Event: Nepal Earthquake
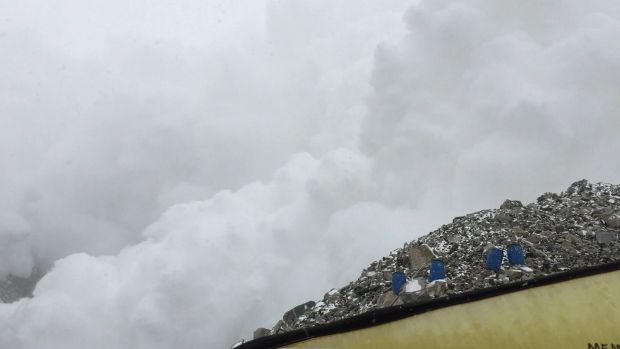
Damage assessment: no_damage